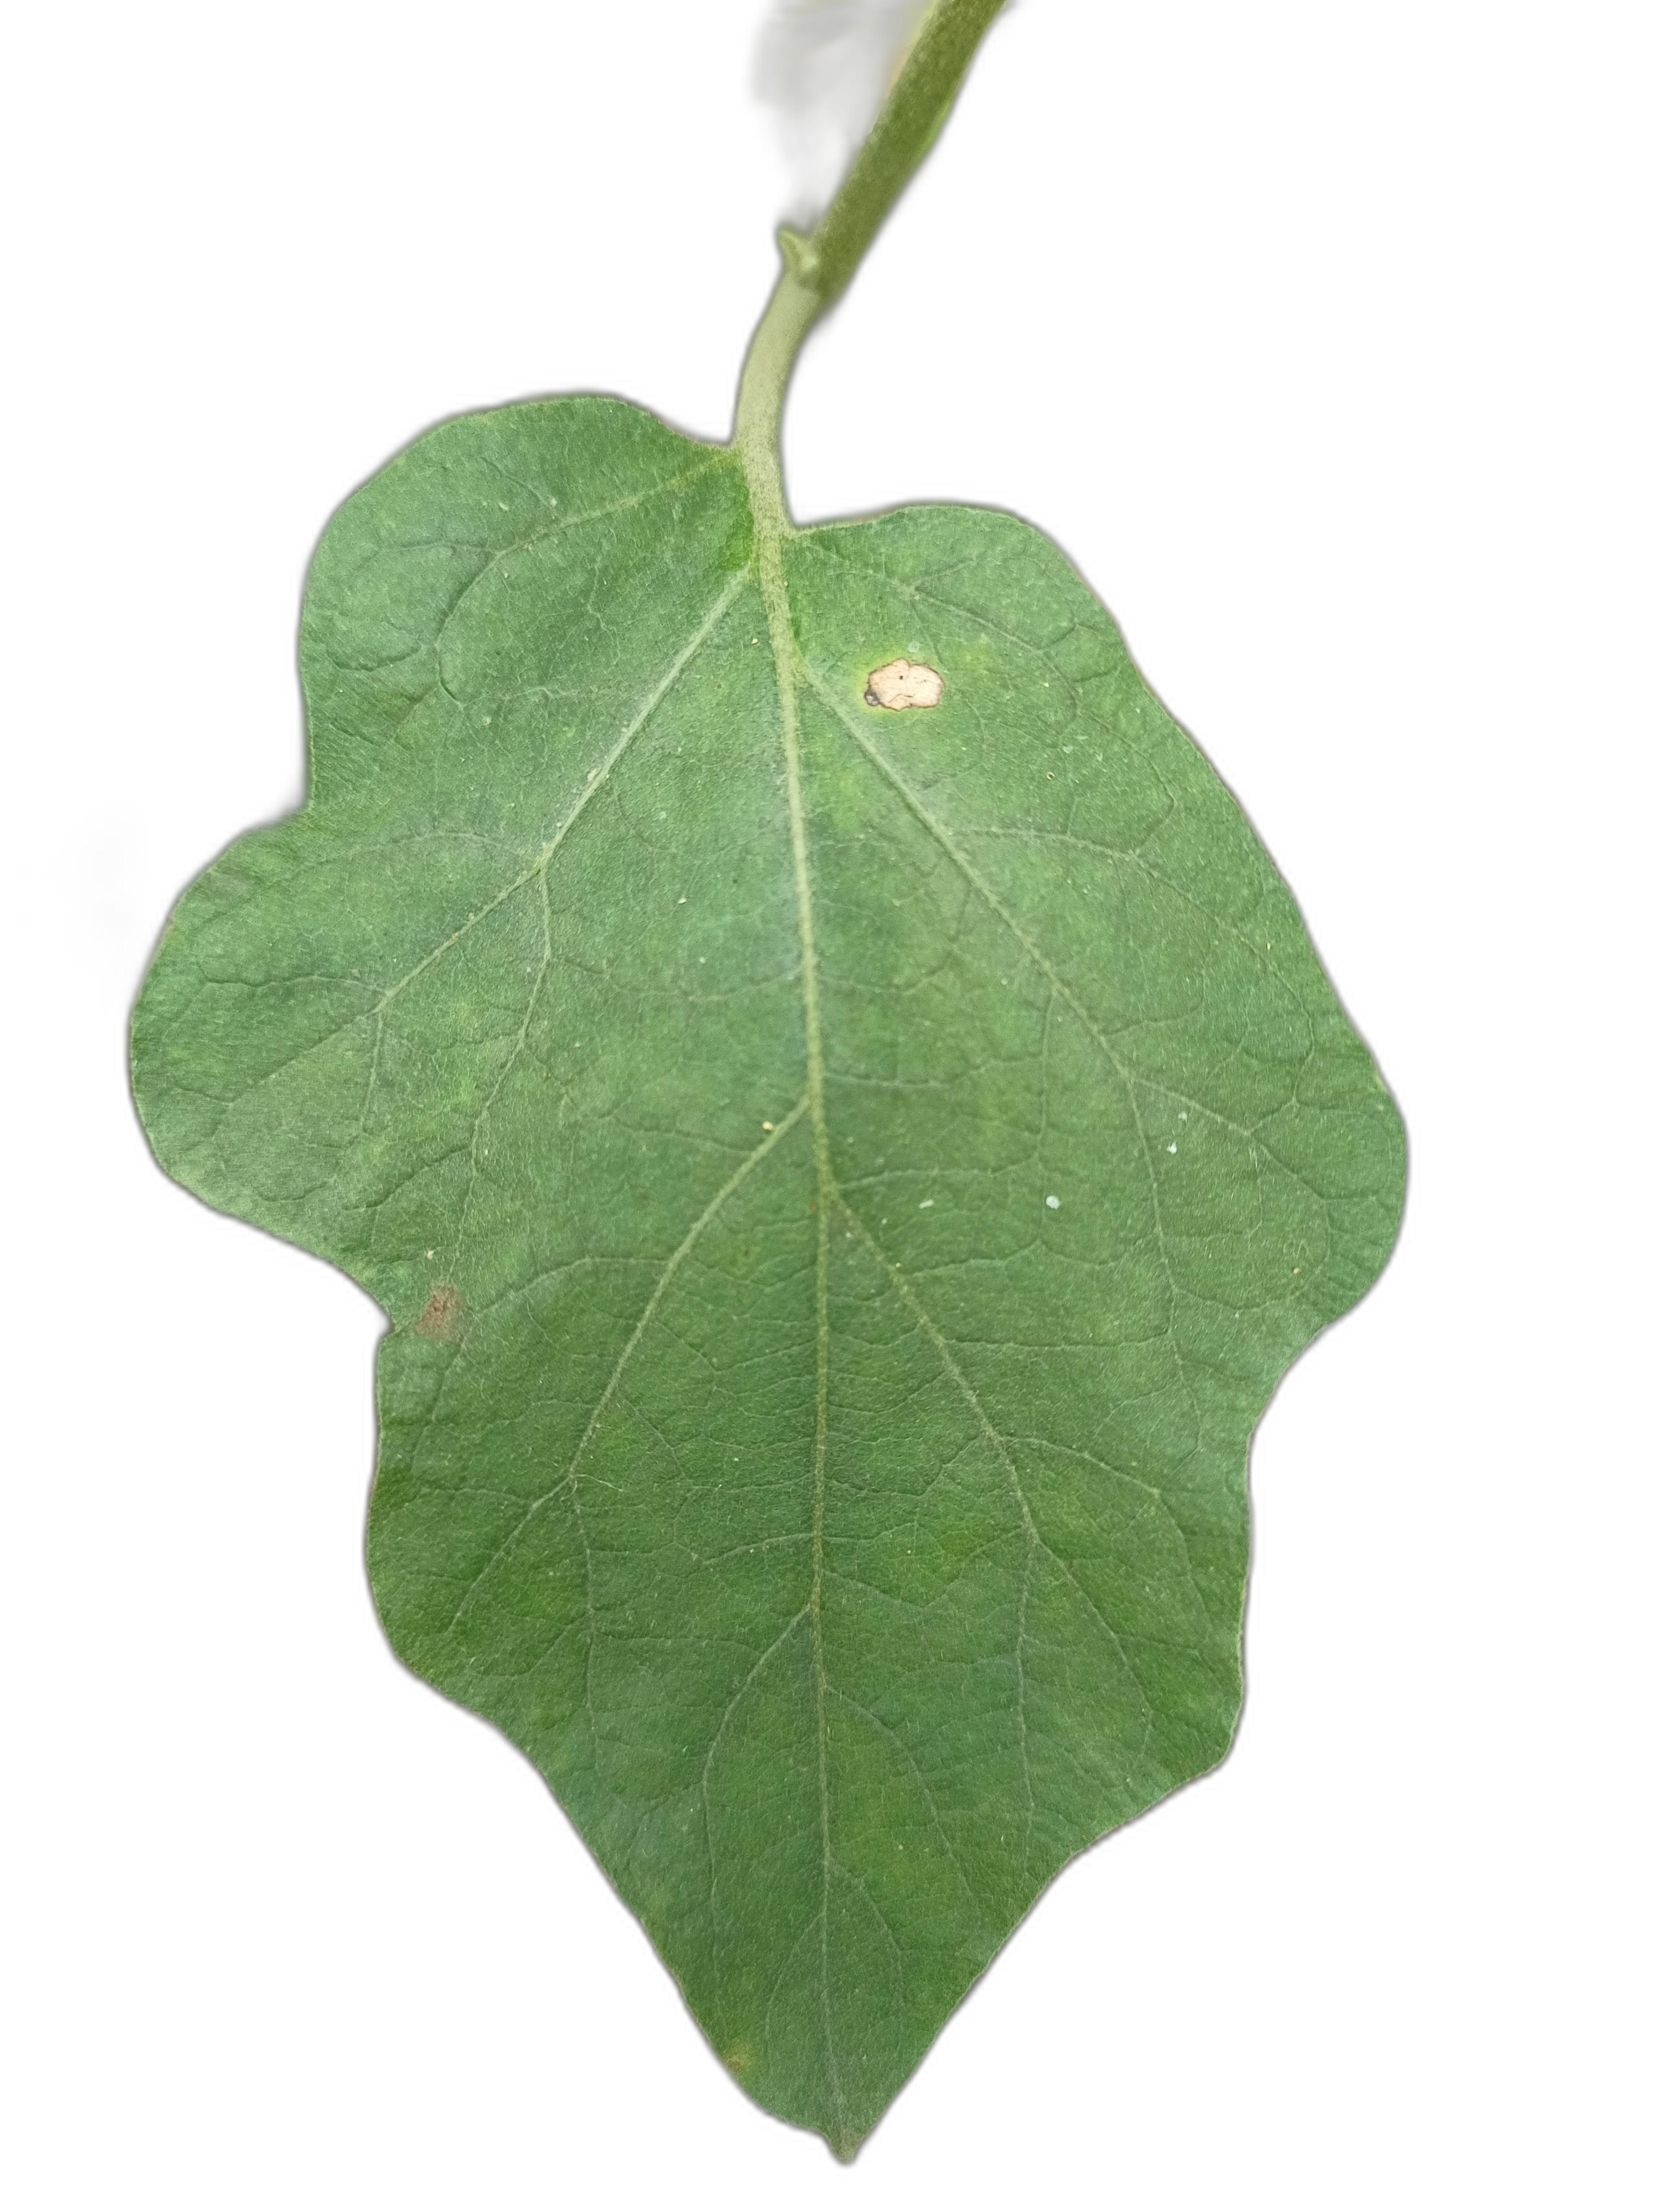
Label: Healthy Leaf